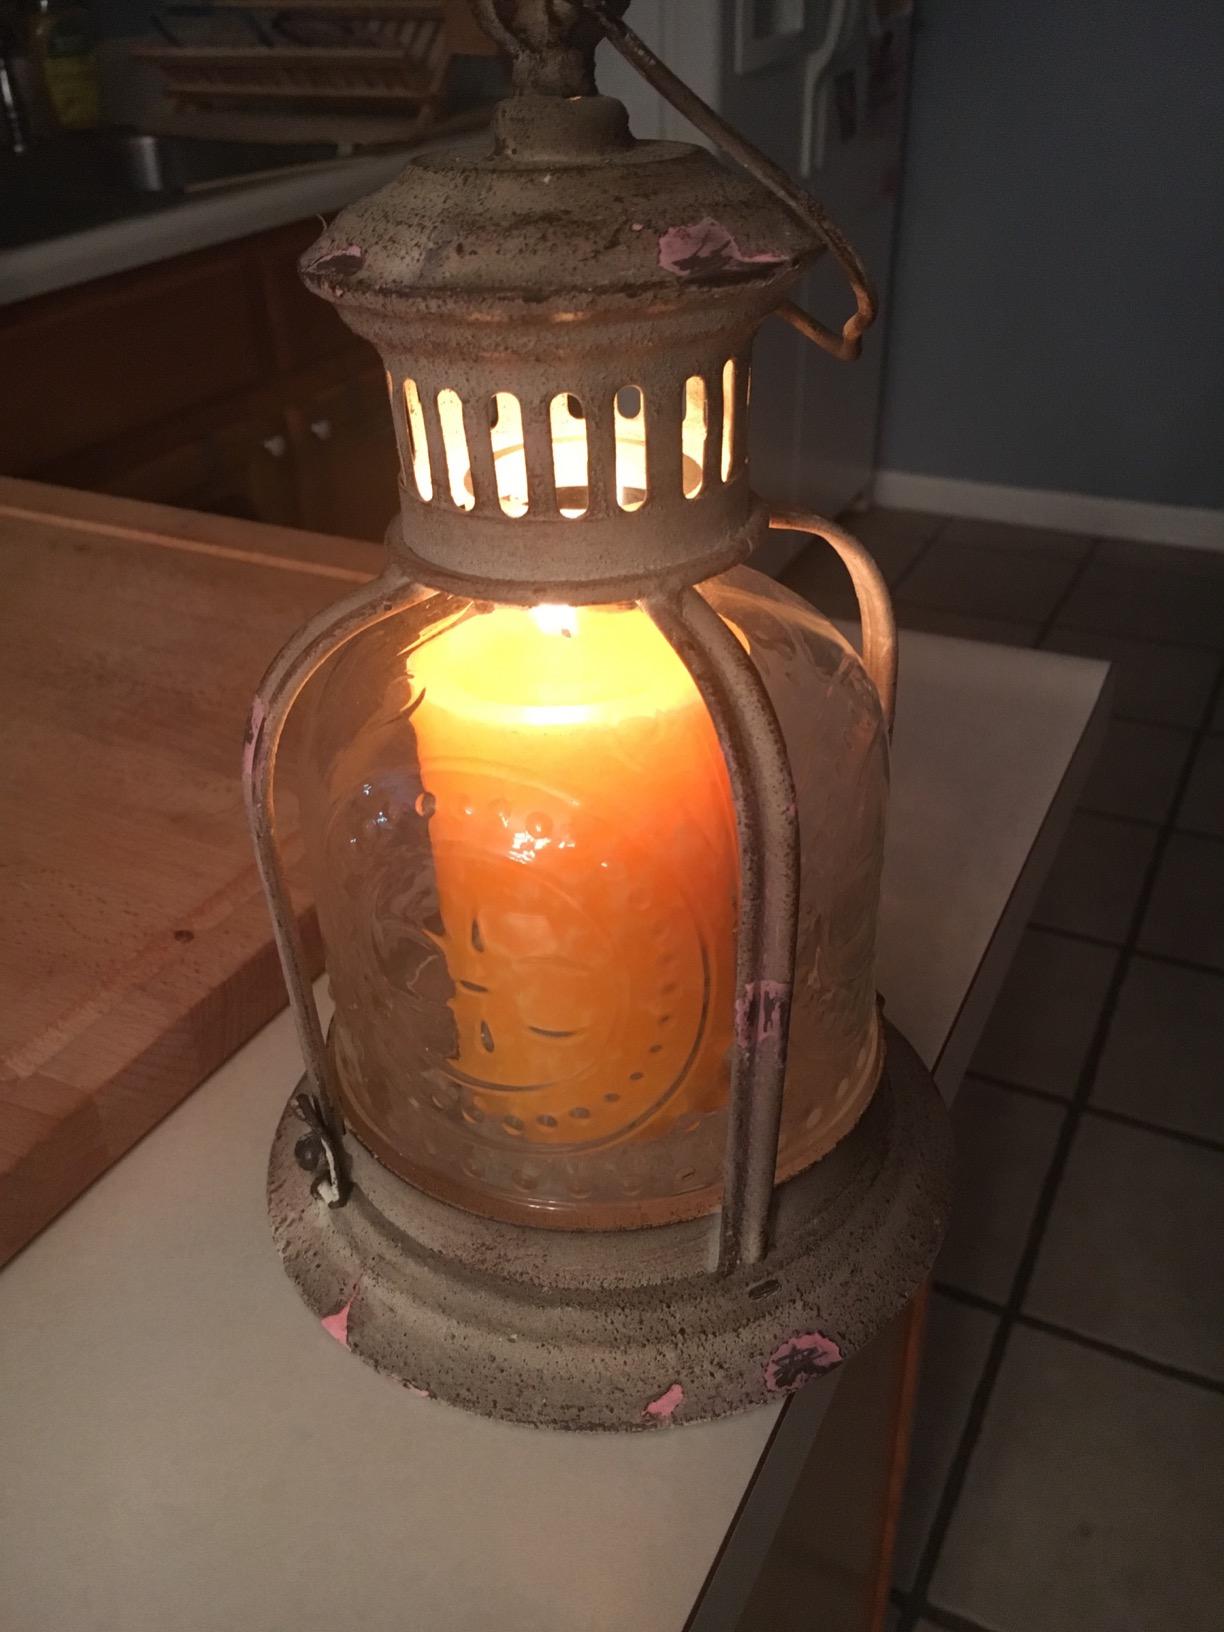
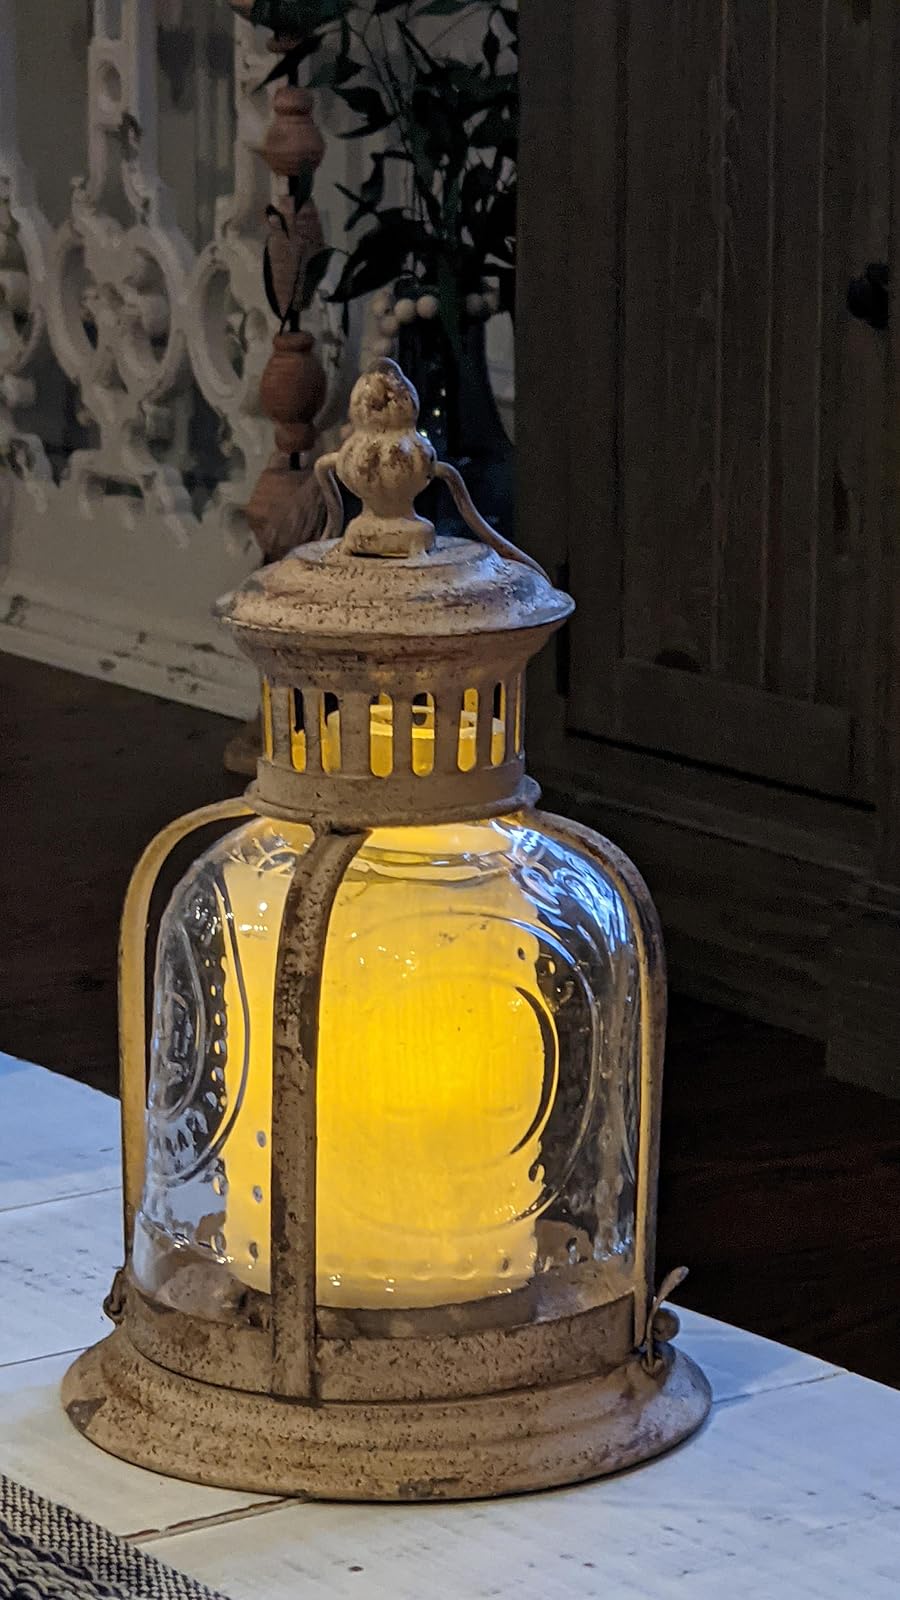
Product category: lantern
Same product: yes